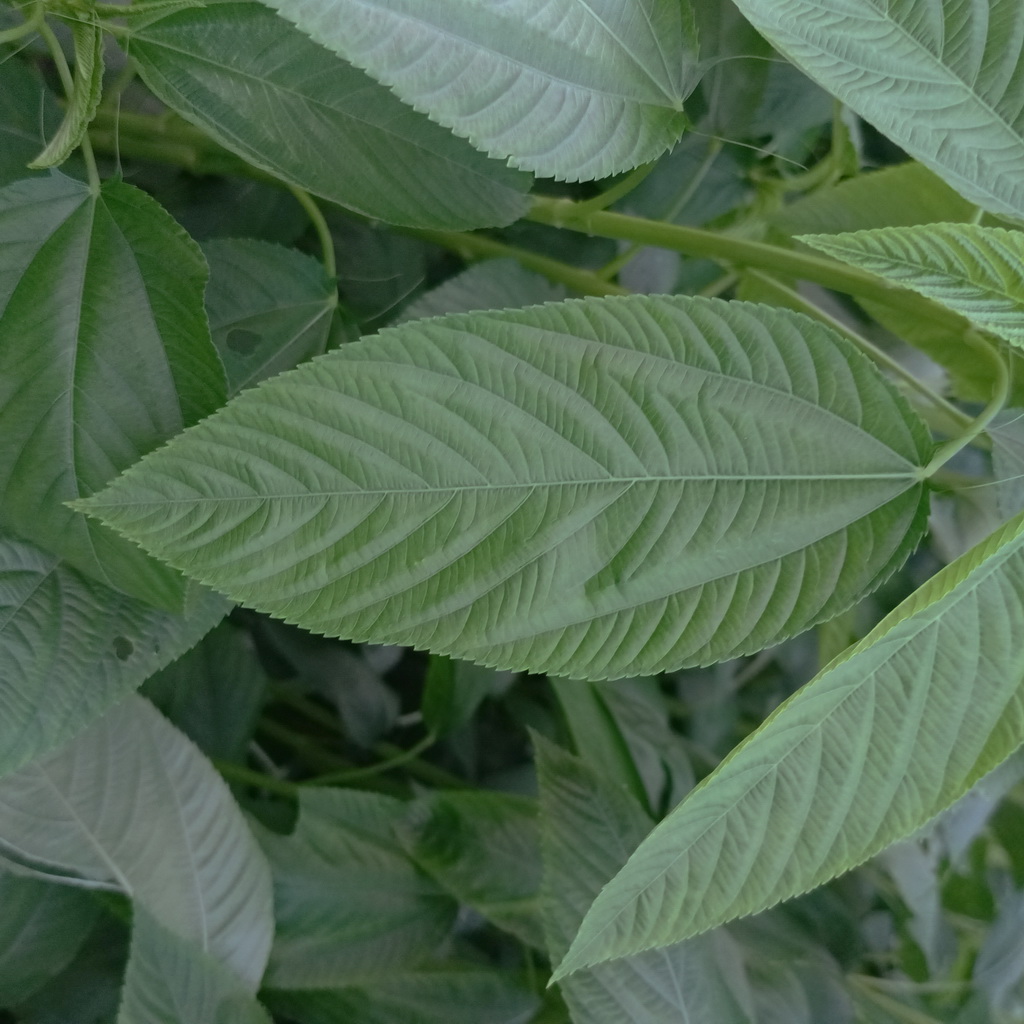
Label: Fresh